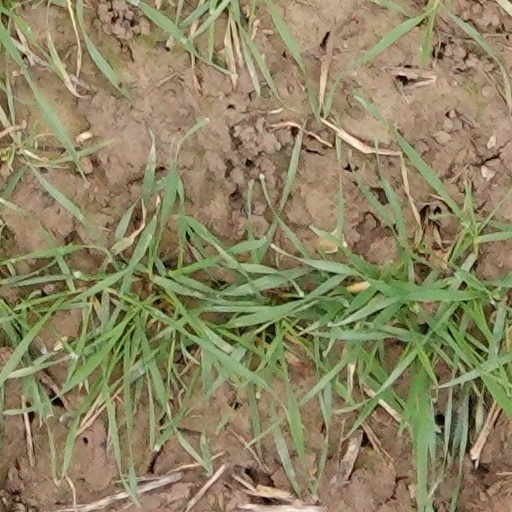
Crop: wheat